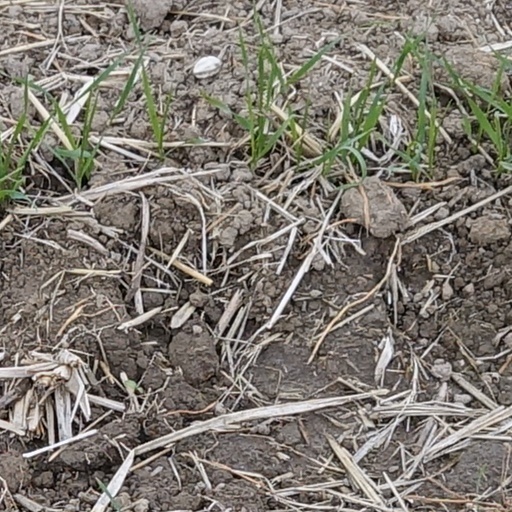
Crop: wheat